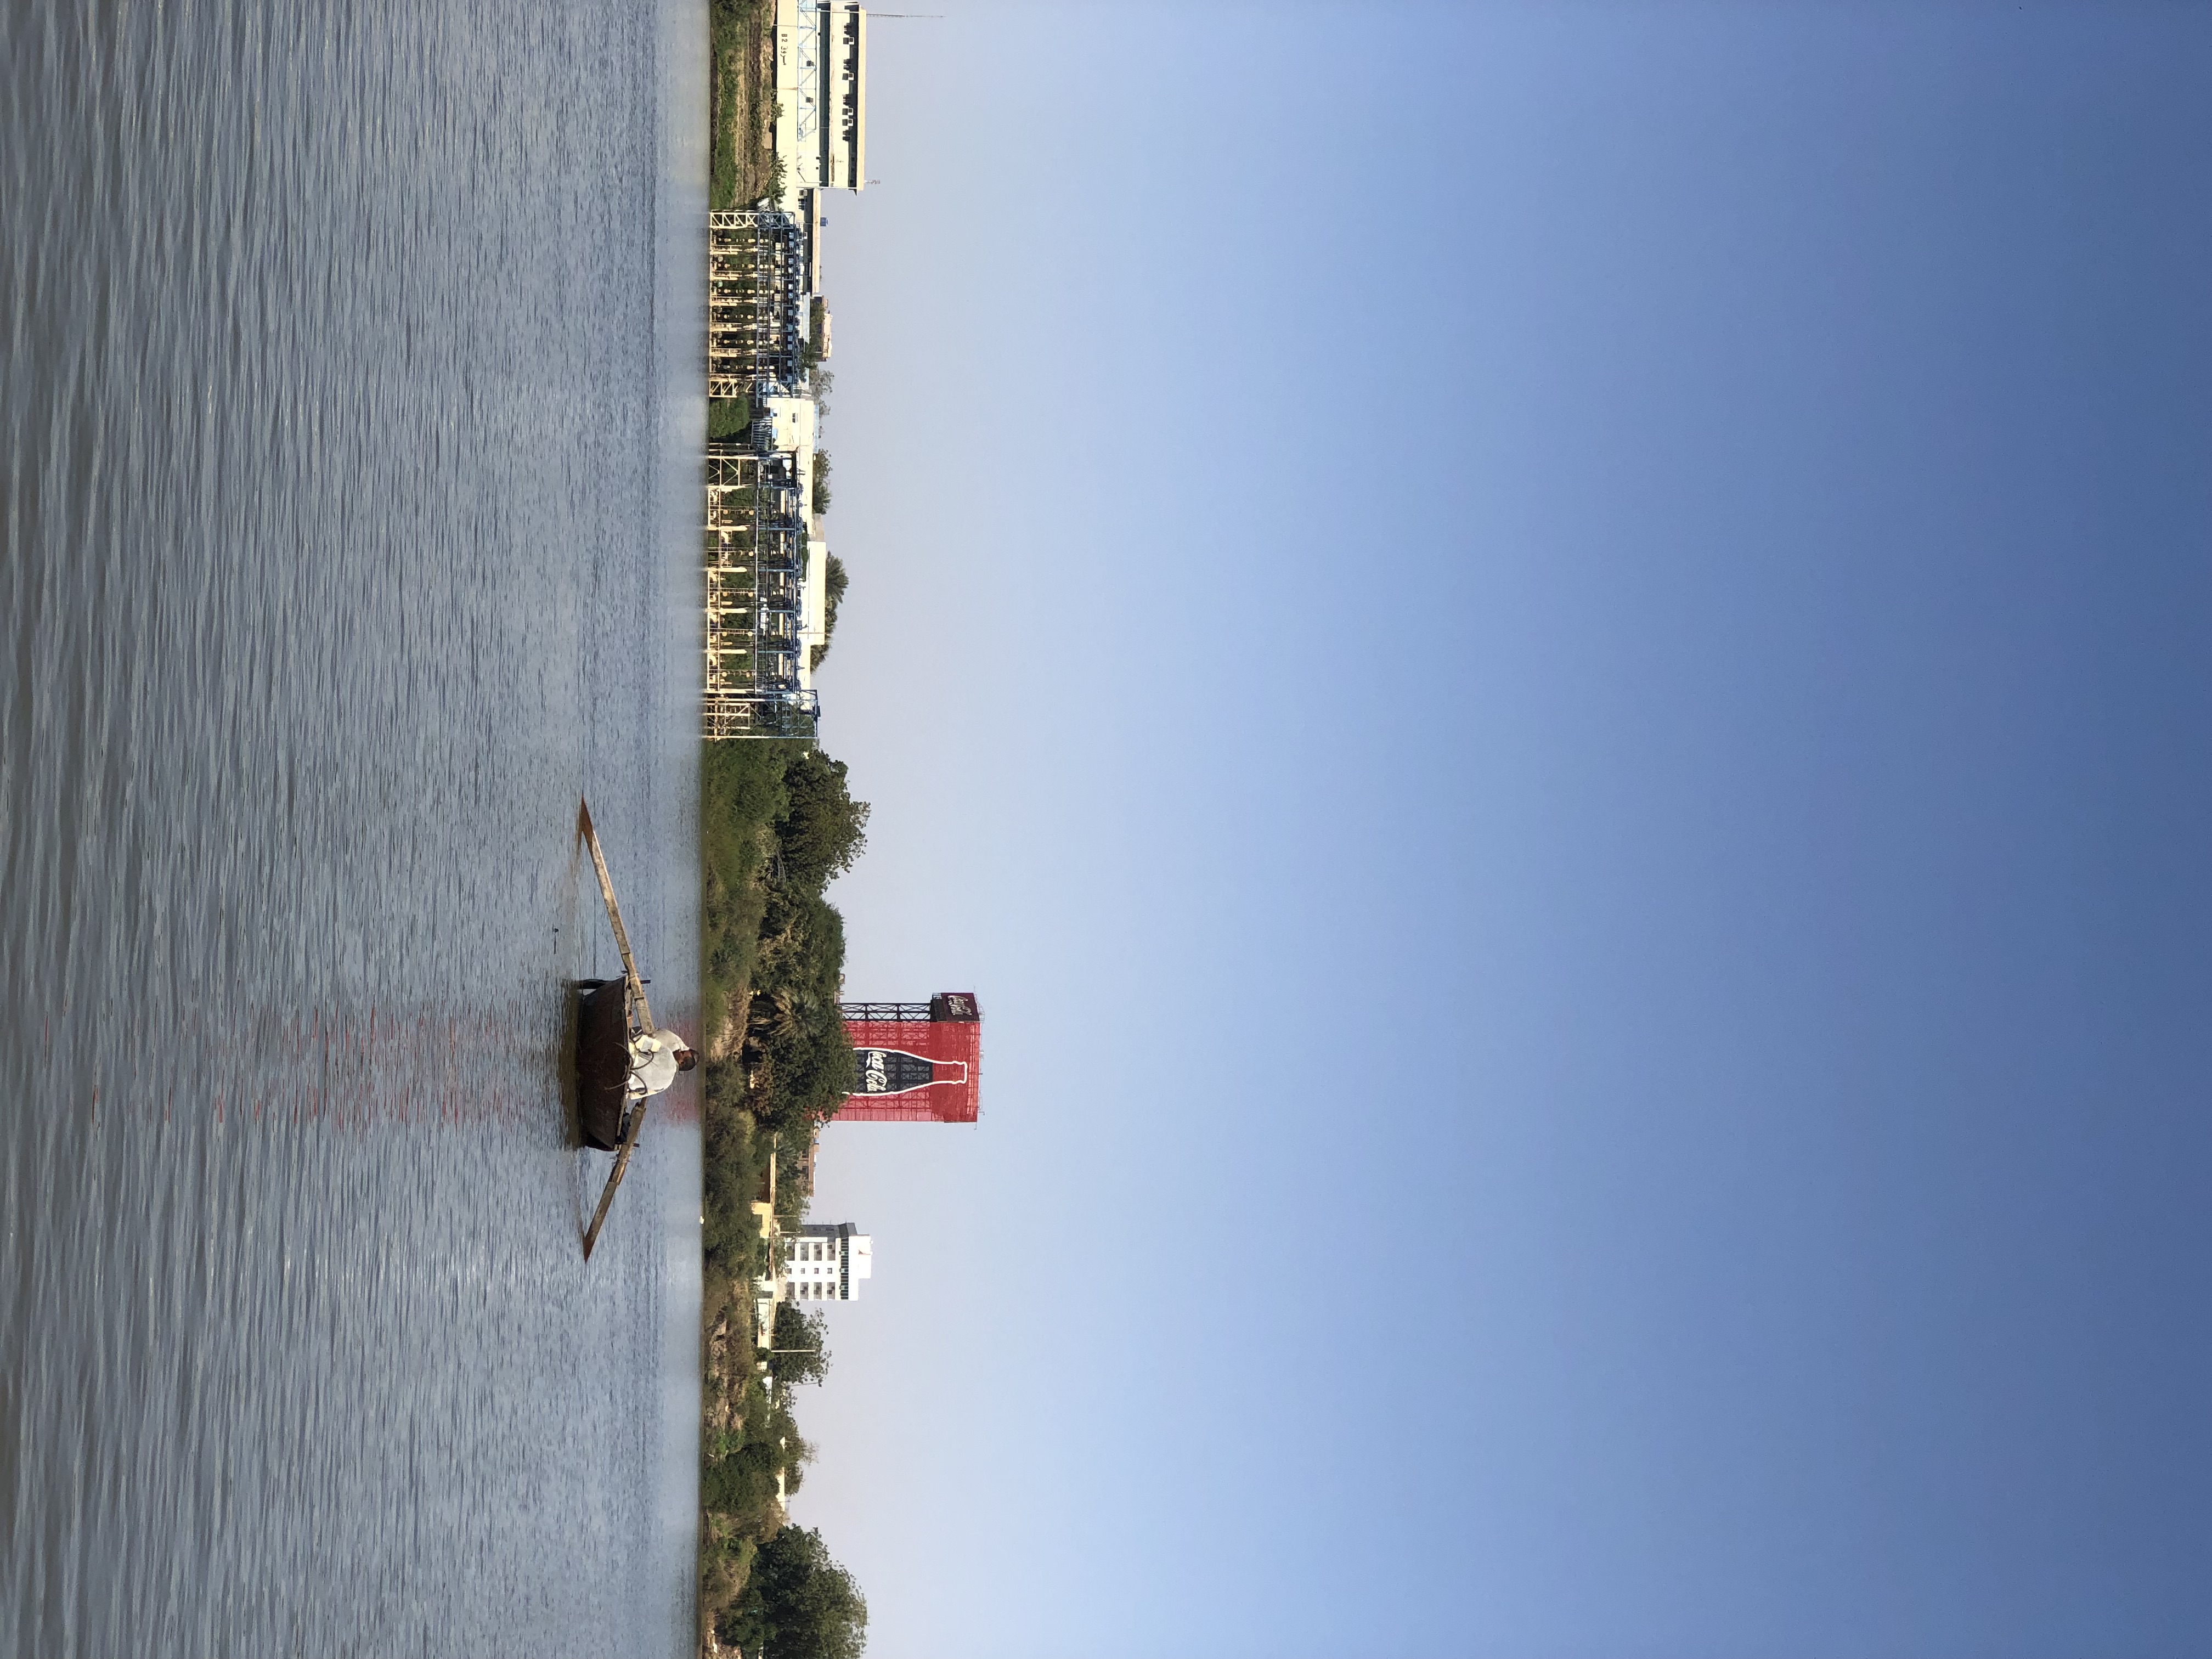
الوصف بالفصحى: مشهد جانبي لنهر النيل مع مدينة مقابلة
الوصف بالعامية السودانية: النيل في زاوية، والمدينة باينة في الضفة التانية
التصنيف: Urban & City Life
التصنيف الفرعي: River View